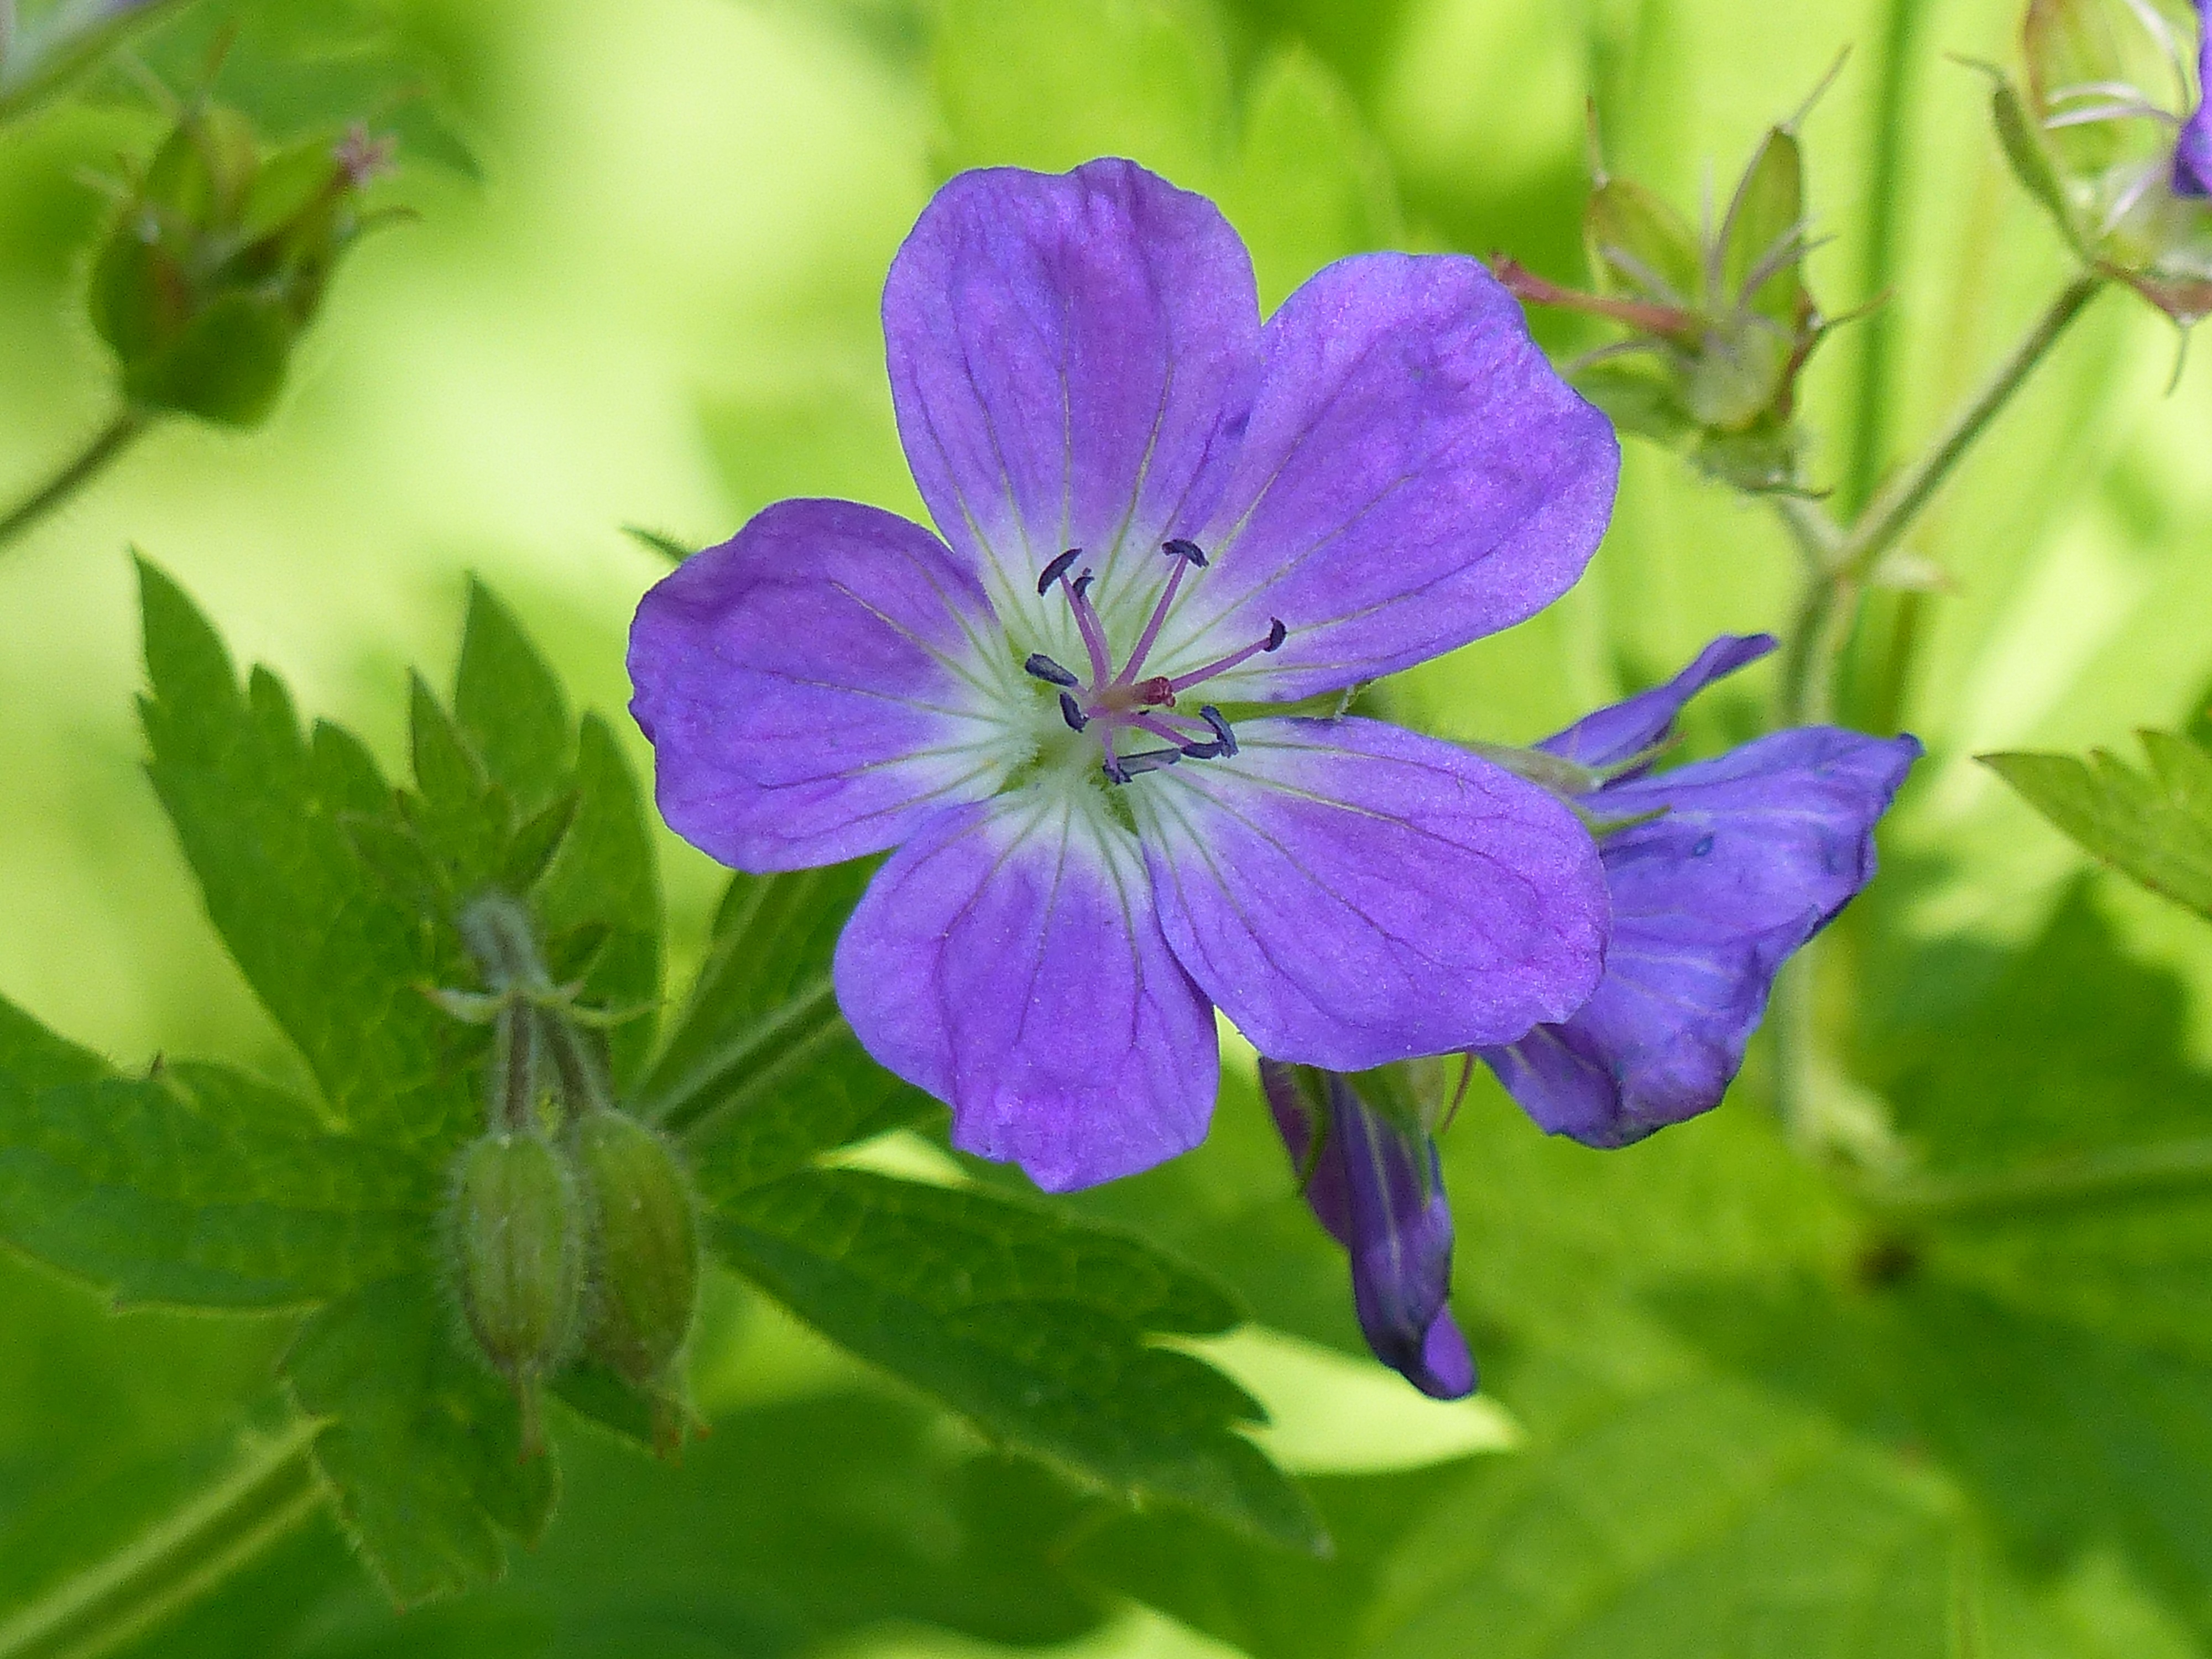
nature, plant, leaf, flower, summer, blue, flora, wildflower, geranium, flowering plant, geraniaceae, annual plant, land plant, violet family, geraniales